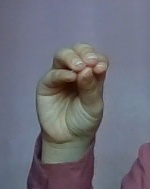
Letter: ha